Banquo

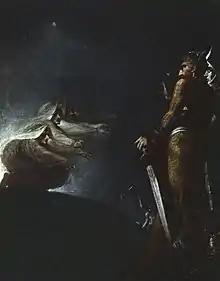
"Macbeth and Banquo with the Witches" by Henry Fuseli

Banquo is in a third of the play's scenes, as both a human and a ghost. As significant as he is to the plot, he has fewer lines than the relatively insignificant Ross, a Scottish nobleman who survives the play. In the second scene of the play, a wounded soldier describes the manner in which Macbeth, Thane of Glamis, and Banquo, Thane of Lochaber, resisted invading forces, fighting side by side. In the next scene, Banquo and Macbeth, returning from the battle together, encounter the Three Witches, who predict that Macbeth will become Thane of Cawdor, and then king. Banquo, sceptical of the witches, challenges them to predict his own future, and they foretell that Banquo will never himself take the throne, but will beget a line of kings. Banquo remains sceptical after the encounter, wondering aloud if evil can ever speak the truth. He warns Macbeth that evil will offer men a small, hopeful truth only to catch them in a deadly trap.